Christina Perri

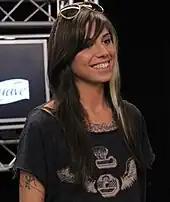
Perri in a 2011 interview

Perri's song "Jar of Hearts" was featured on "So You Think You Can Dance" during the show of June 30, 2010 in a performance by Billy Bell and Kathryn McCormick. Perri's friend Keltie Knight passed the song to show choreographer Stacey Tookey, as Perri was unsigned at the time. Perri and Knight watched the performance in the audience. Following its exposure on the show, "Jar of Hearts" sold 48,000 digital copies in its first week, debuting on the "Billboard" Hot 100 at No. 63 and reaching No. 28 on "Billboard"'s Hot Digital Songs. Within a month, it had sold more than 100,000 copies. The song peaked at number 17 on the Hot 100.